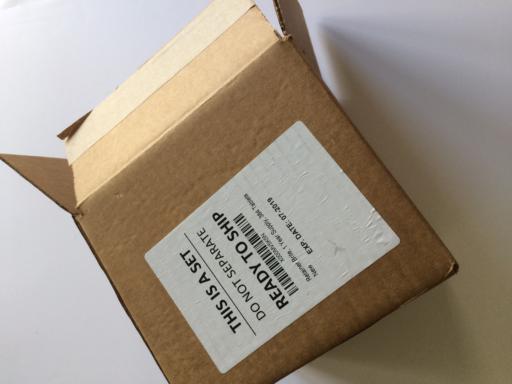
Waste category: cardboard